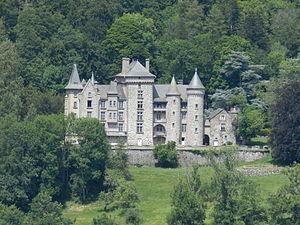
Le château d'Anterroches depuis la route allant à Grand-champ (commune de Laveissière)
Le château d'Anterroches est un château médiéval situé dans la vallée de l'Alagnon, dans le Cantal, sur la commune de Murat, bien que géographiquement et historiquement rattaché au Valagnon. Il est connu de par l'un de ses illustres occupants, Joseph Charles Alexandre d'Anterroches, célèbre pour être l'auteur des citations « Messieurs les Anglais, tirez les premiers ! » et « Impossible n'est pas français ».